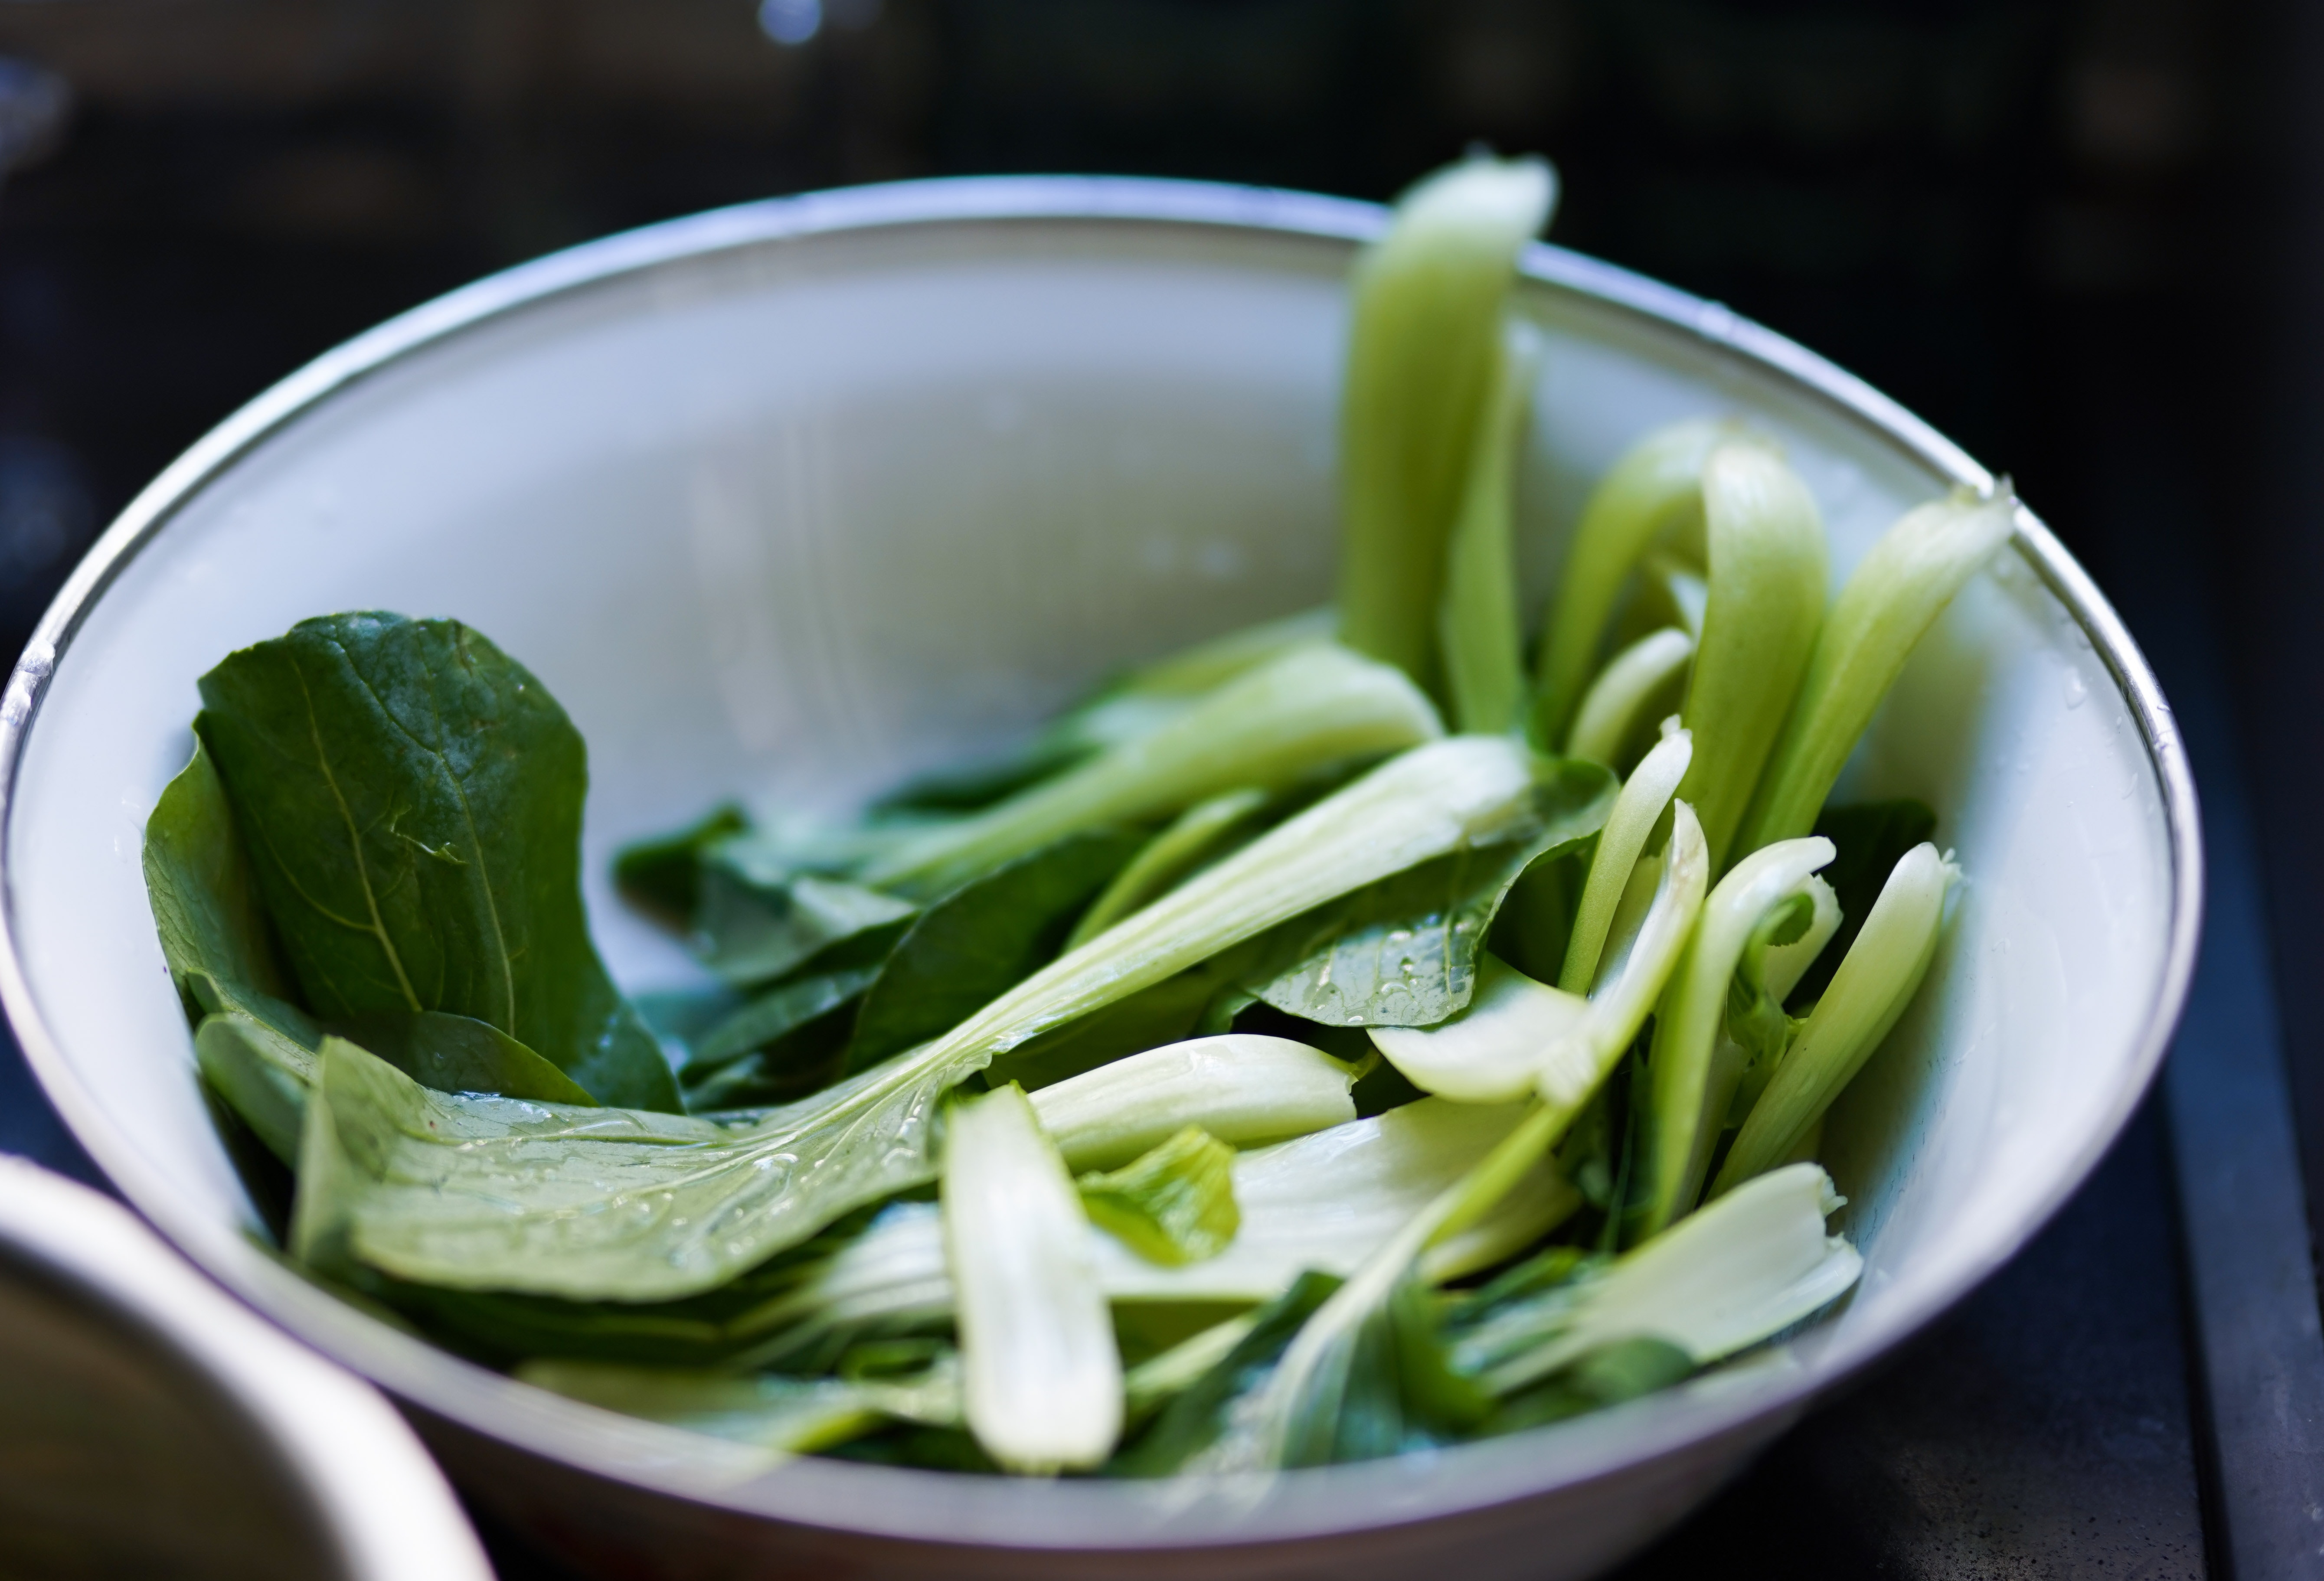
dish, vegetarian food, vegetable, leaf vegetable, scallion, food, ingredient, spinach, recipe, asian food, choy sum, spring greens